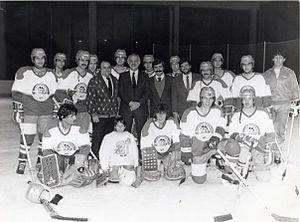
HOCKEY SUR GLACE 1984 N1 UNE EQUIPE DE GUERRIERS
Le Nice hockey élite est un club de hockey sur glace surnommé les « Aigles de Nice » fondé en 1969. Il évolue en Ligue Magnus depuis la saison 2016-2017.